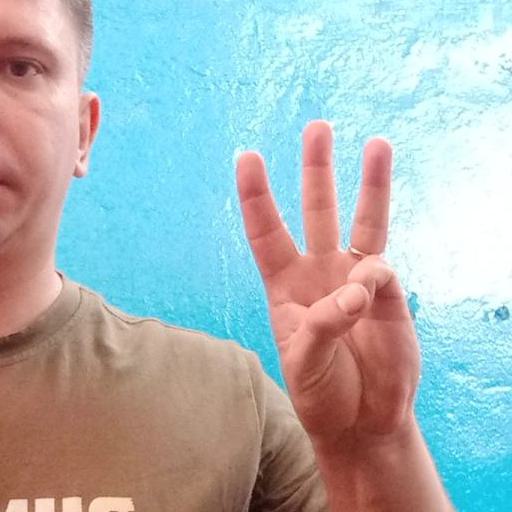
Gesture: three